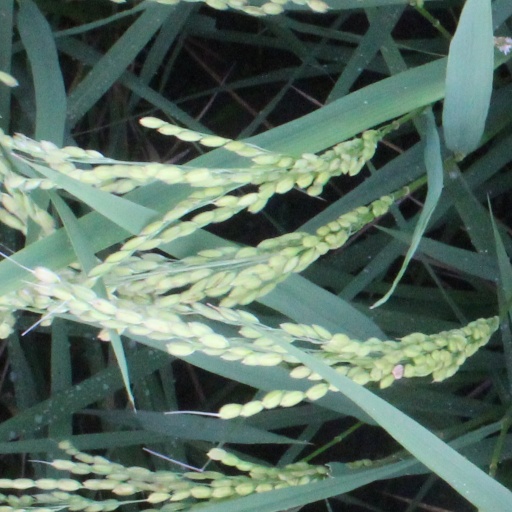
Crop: rice